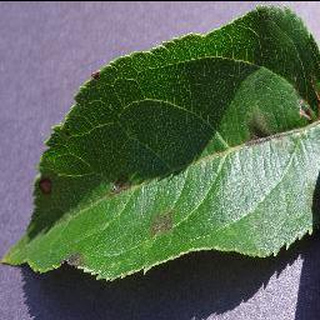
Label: apple_apple_scab